Bud Adams

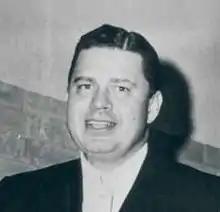
Adams in 1964

Kenneth Stanley "Bud" Adams Jr. (January 3, 1923 – October 21, 2013) was an American businessman who was the founder and owner of the Houston Oilers of the American Football League (AFL), of which he was also a co-founder. The franchise eventually was moved to Nashville, where it was renamed the Tennessee Titans, a National Football League (NFL) franchise. A member of the Cherokee Nation who originally made his fortune in the petroleum business, Adams was chairman and CEO of Adams Resources & Energy Inc., a wholesale supplier of oil and natural gas. He was instrumental in the founding and establishment of the former American Football League (AFL).